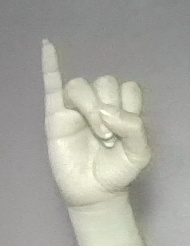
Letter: meem